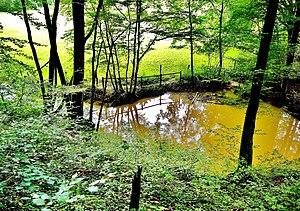
Creux de Malfosse, après un épisode de fortes pluies. Badevel. Doubs
Badevel est une commune française située dans le département du Doubs, en région Bourgogne-Franche-Comté.
Le creux de Malfosse est un exsurgence temporaire située sur le territoire de la commune de Badevel. Cet affaissement géologique est une exsurgence temporaire appartenant au même réseau que l'estavelle du Creugenat à Chevenez.